History of Yarmouth, Maine

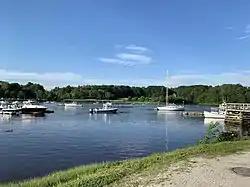
A similar view in 2019

The Yarmouth Village Improvement Society has added wooden plaques to over 100 notable buildings in town. These include: